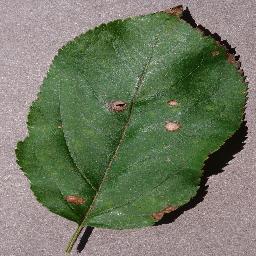
Label: Apple___Black_rot